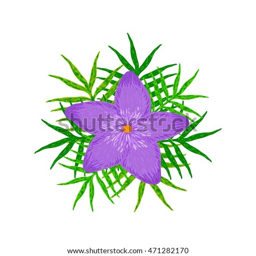
the creative purple flower with green leaves on the white background